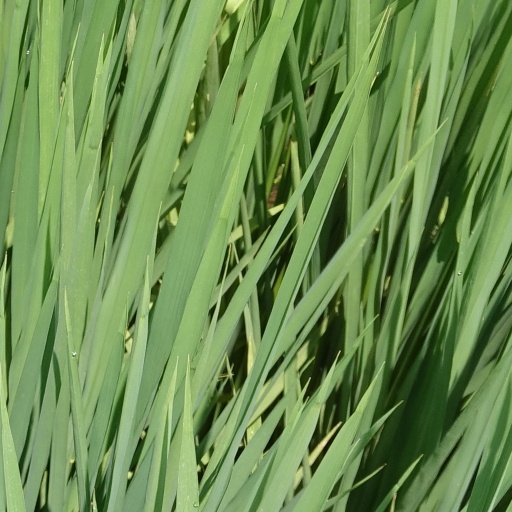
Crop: rice